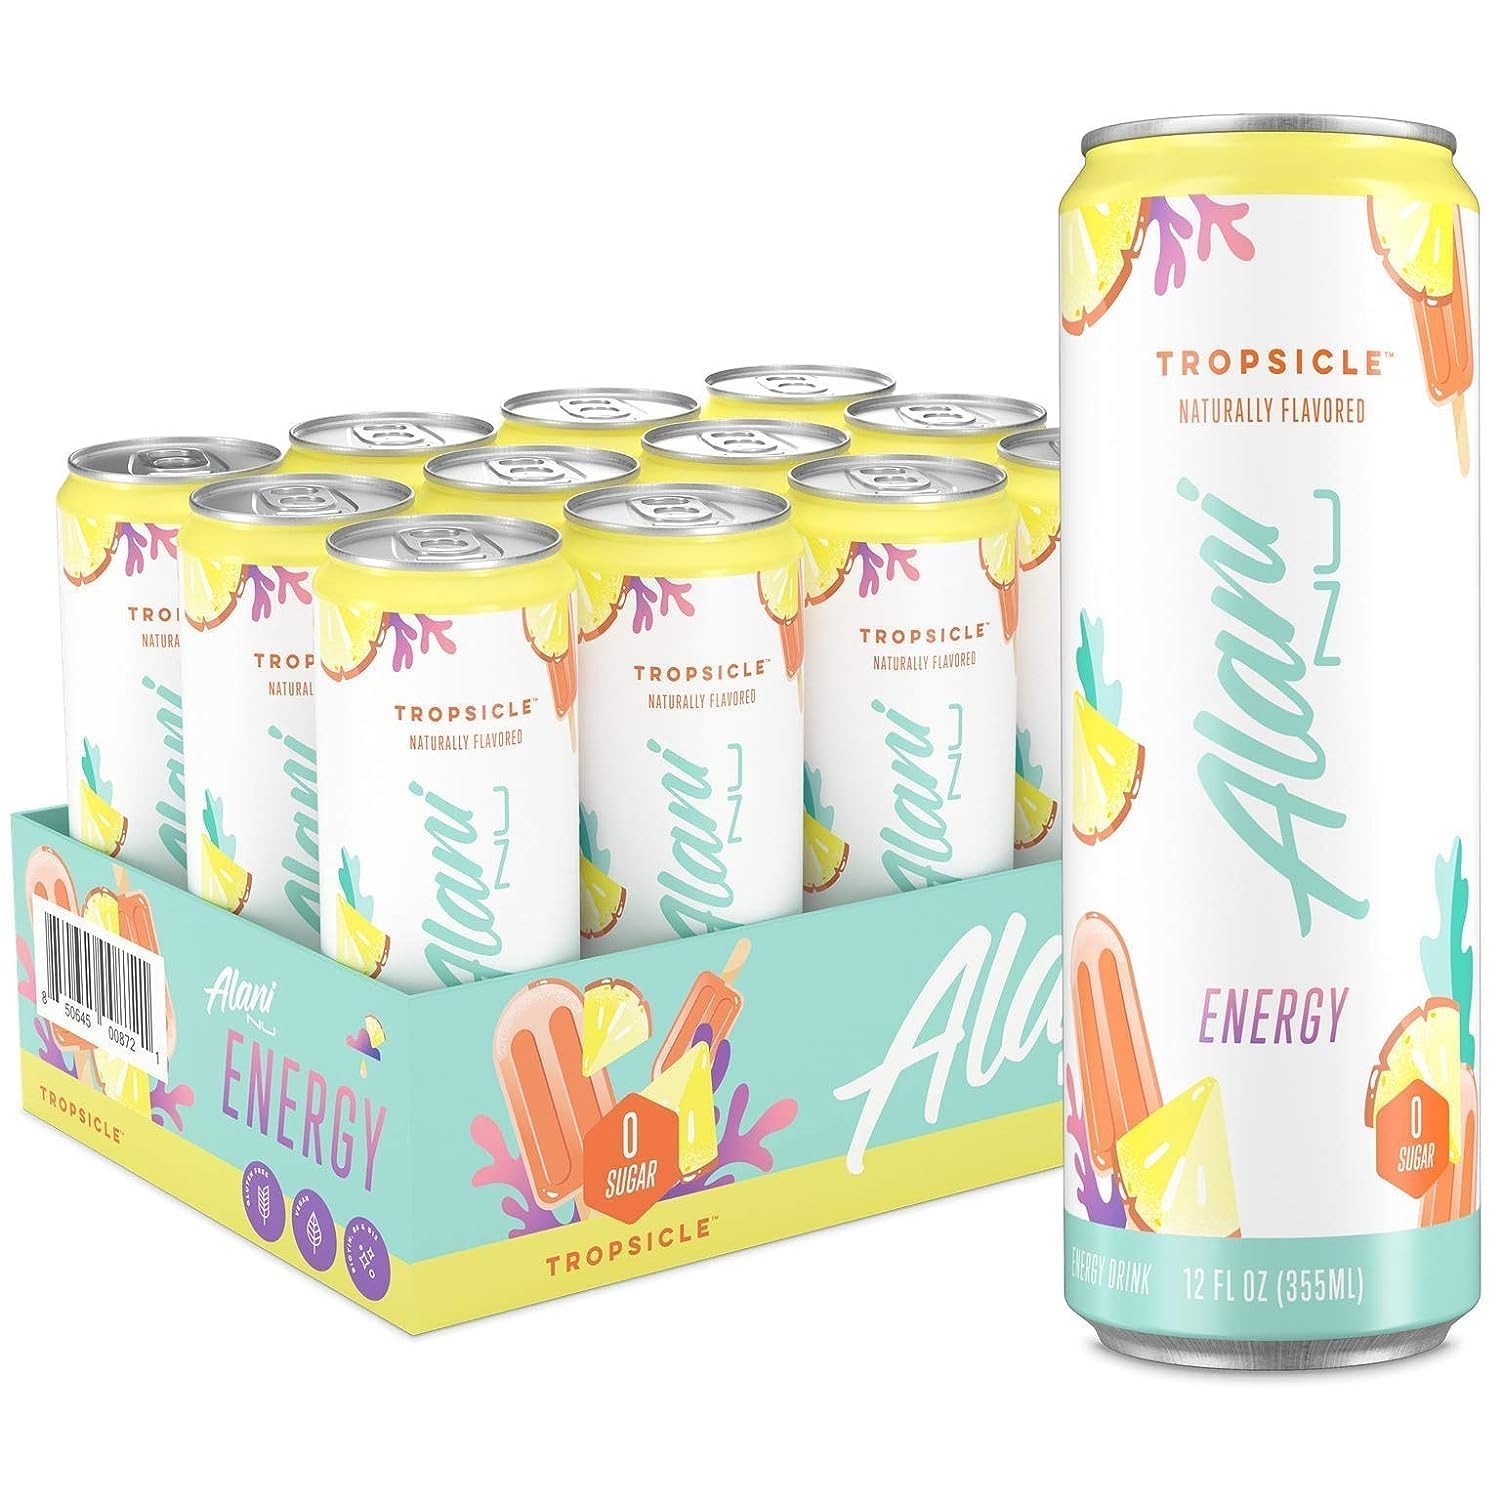
Item Name: Alani Nu TROPSICLE Sugar Free, Low Calorie Energy Drinks | 200mg Caffeine | Biotin B Vitamins | Zero Sugar | 10 Calories | 12 Fl Oz Cans | 12 Pack
Bullet Point 1: FUNCTIONAL CAFFEINE: Buh-bye, burnout! Refresh and reset with our best-selling Alani Nu Energy. Each can serves up 200mg of caffeine and bold flavor all for 15 calories or less and 0g of sugar!
Bullet Point 2: B VITAMINS: Rethink your energy drink. Alani Nu packs each can with 200mg of caffeine with vitamins B5, B6 and B12 to support functional systems in our bodies and provide natural energy. Biotin is added to provide a steady boost of energy all day long. Alani Nu Energy is packed with nutrients you need and none of the fillers you don't
Bullet Point 3: CRAVABLE FLAVORS: Don't wait for cheat day! Our energy drink options feature your favorite flavors, all without the hefty calories or guilt. Alani Nu Energy is a lightly carbonated energy drink for a smoother, more refreshing drinking experience to give you the boost you need without any sugar!
Bullet Point 4: VEGAN, GLUTEN FREE AND NO ARTIFICAL COLORS: Good energy is a good choice. Our better-for-you beverages are made vegan, gluten free and without artificial colors to ensure that our drinks and snacks support your beauty and wellness goals from the inside out
Bullet Point 5: ALANI NU ENERGY: Here for your taste buds - Alani Nu was founded in 2018 by entrepreneur and influencer, Katy Hearn, Alani Nu is a health and wellness brand focused on providing low-calorie products with unique flavors. Check out everything else from Alani Nu and follow us through our brand store to stay up to date on all things Alani! Alani Nu Energy is not recommended for Children, People Sensitive to Caffeine, Pregnant Women or Women Nursing.
Product Description: Founded in 2018 by entrepreneur and influencer, Katy Hearn, Alani Nu is a better-for-you health and wellness brand focused on providing low-calorie products with unique flavors. The bottom line is that our entire mission is to help you succeed. Whether you want to hit your last rep, hold your next handstand, or balance your hormones, we want to be beside you. That’s why we’ve worked so hard to create a company you can communicate with and to produce wellness and fitness products you can trust. Alani Nu offers a range of products including energy drinks, daily essentials, healthy snacks and more. To do that, we’ve found the right partners to perfect our flavors so that every Alani Nu supplement is delicious. We’ve also made the commitment to produce our products in the USA.
Value: 12.0
Unit: Count

Price: 2.48